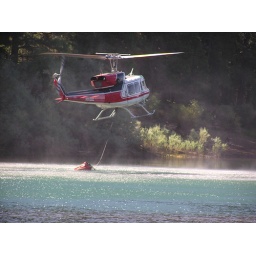
6 The basket sank in water